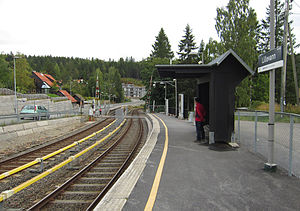
Lillevann Station
Lillevann Station er en metrostation på Holmenkollbanen på T-banen i Oslo. Stationen ligger 425,0 meter over havet.